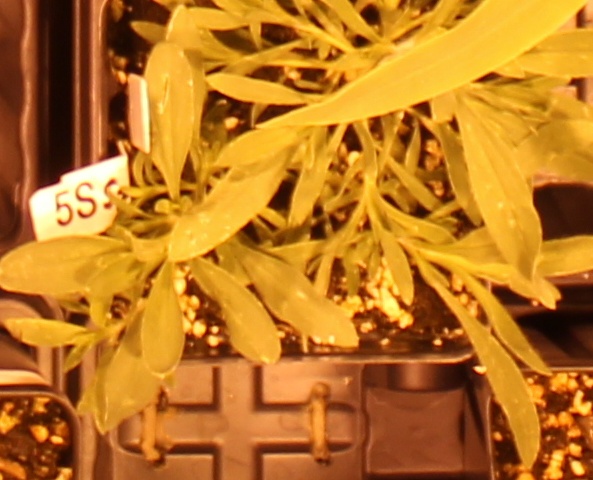
Label: Kochia